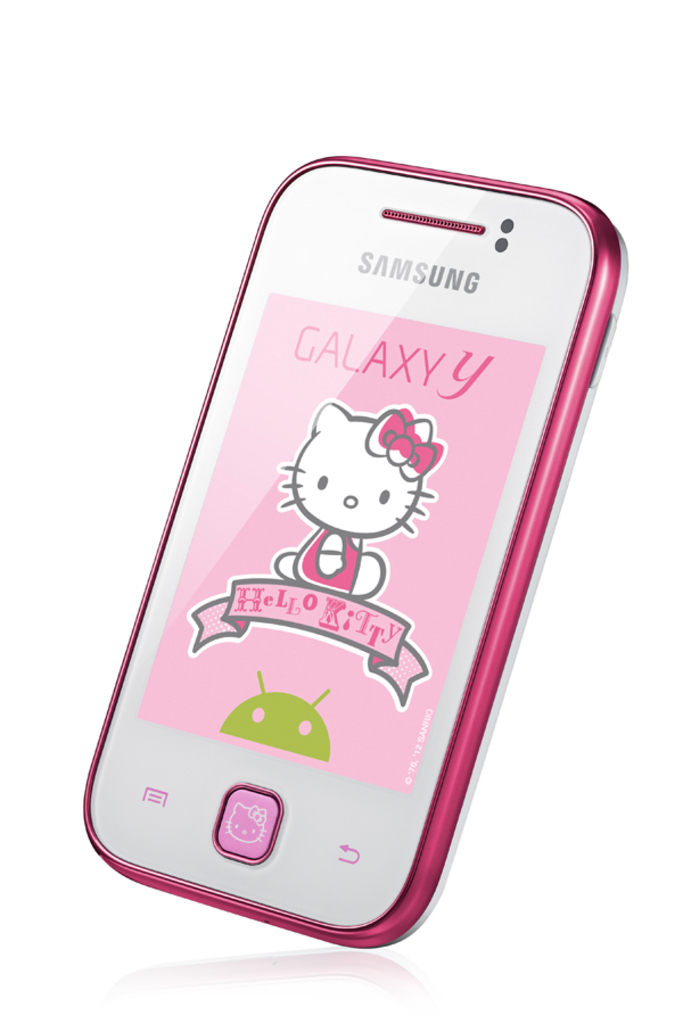
Label: others